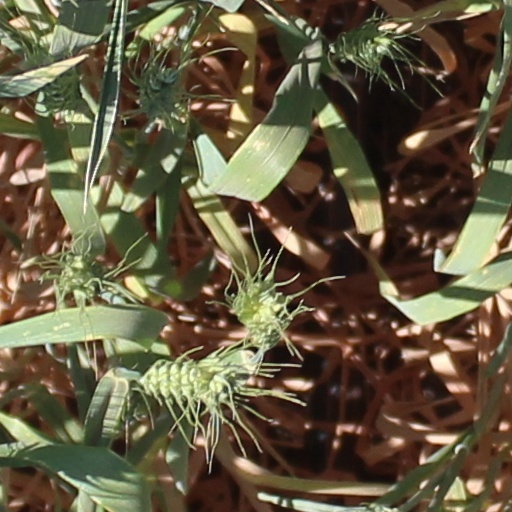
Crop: wheat